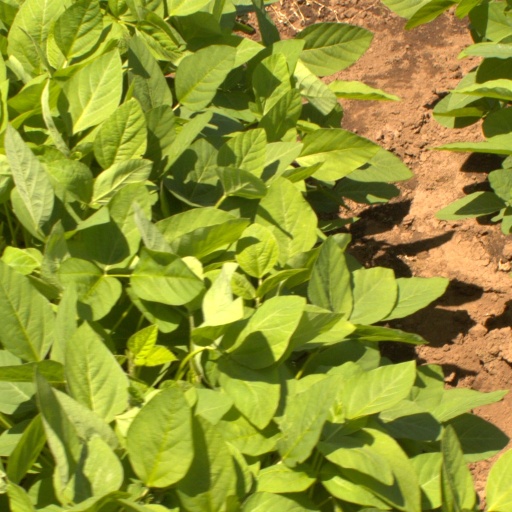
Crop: soybean